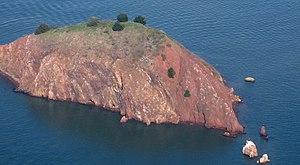
Red Rock Island est une île déserte de la baie de San Francisco en Californie, à l'ouest des États-Unis. Elle se trouve au sud du Richmond-San Rafael Bridge. Elle est le point de jonction de trois comtés.